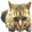
Label: cat